Housefull (2013 film)

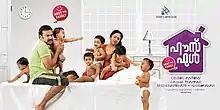
Theatrical release poster

Housefull (also stylized as House Full) is a 2013 Indian Malayalam-language family drama film directed by Linson Antony. The film stars Tini Tom, Jyothirmayi and Shammi Thilakan, and released on 15 February 2013. Filming for "Housefull" had begun in mid-2012, with the film marking Tom's first leading role.